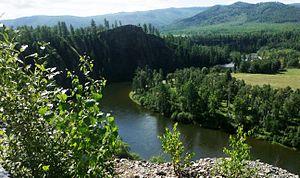
La Djida est une rivière de Russie qui coule en république autonome de Bouriatie. C'est un affluent de la Selenga en rive gauche, donc un sous-affluent de l'Ienisseï par la Selenga, le lac Baïkal et l'Angara.